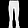
Label: Trouser